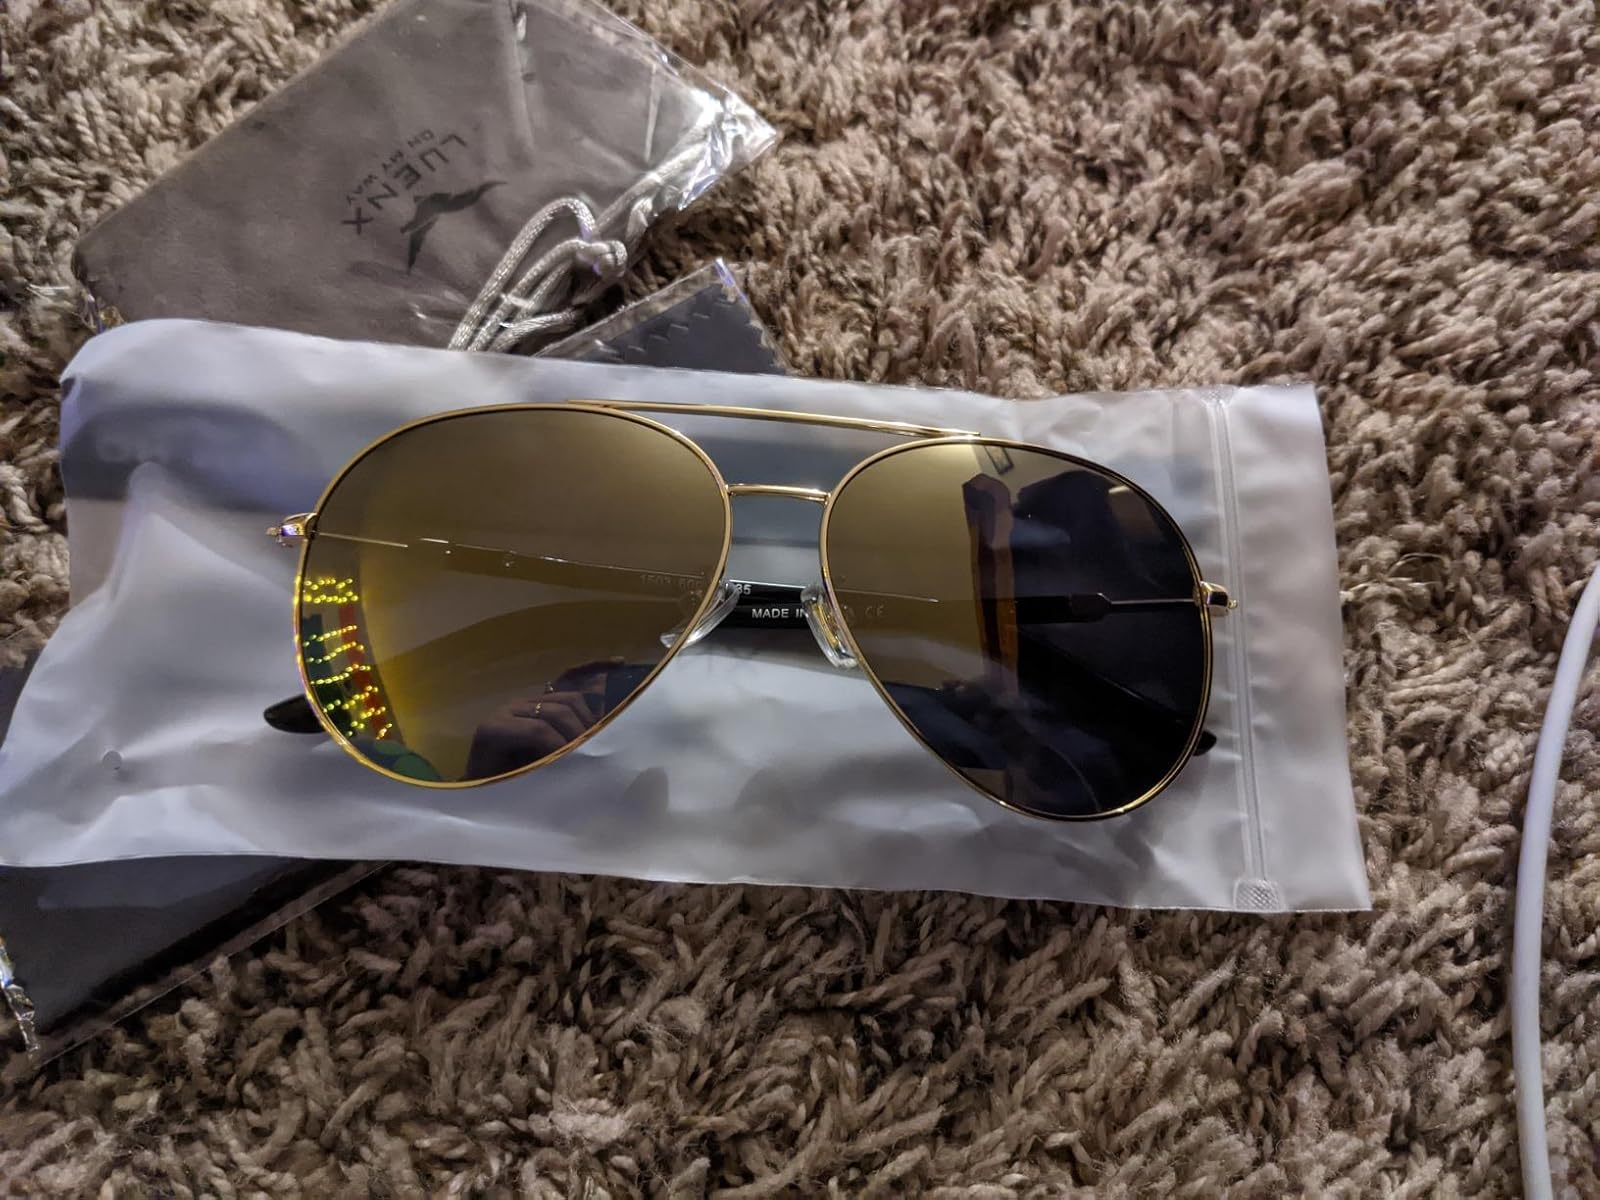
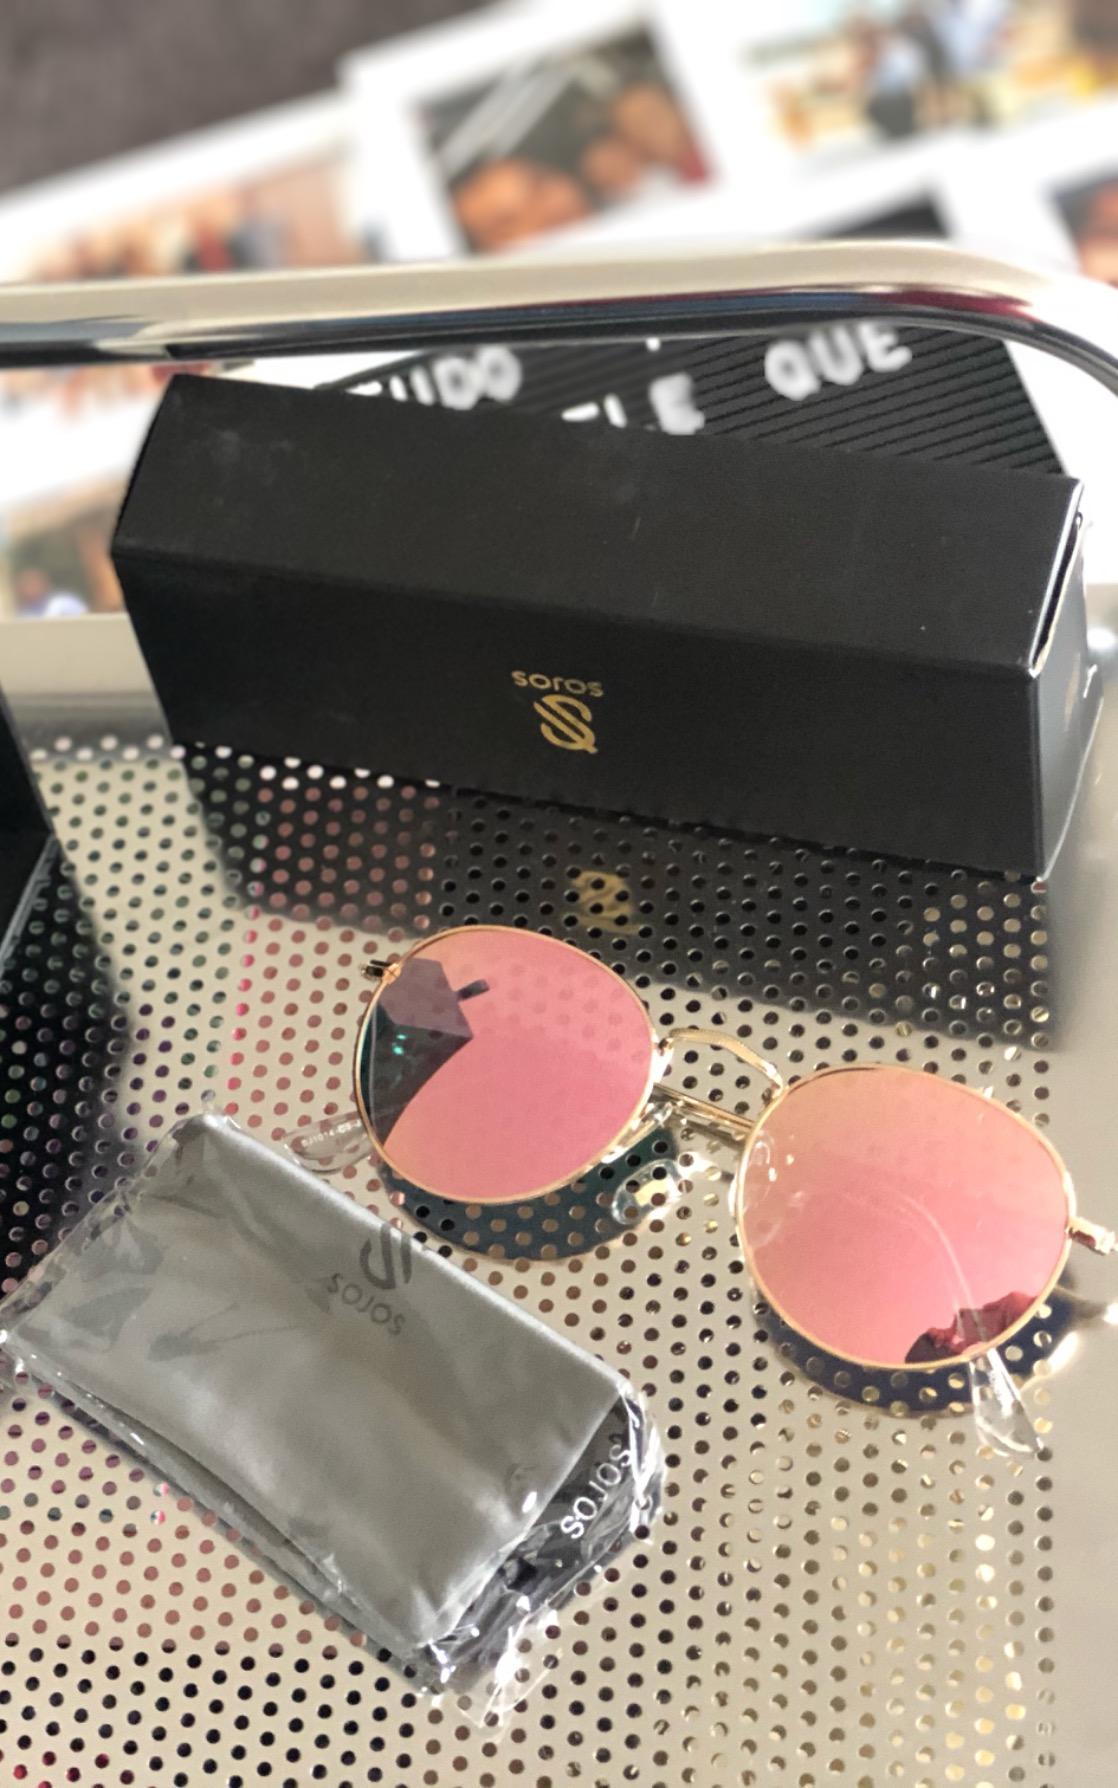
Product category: accessories_sunglasses
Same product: no